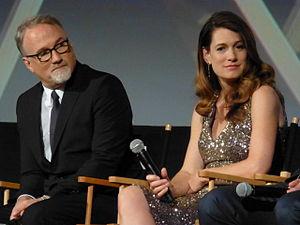
Gone Girl ou Les Apparences au Québec, est un thriller américain de David Fincher, sorti en 2014. Il s'agit de l'adaptation cinématographique du best-seller américain Les Apparences de Gillian Flynn, qui en est également la scénariste.